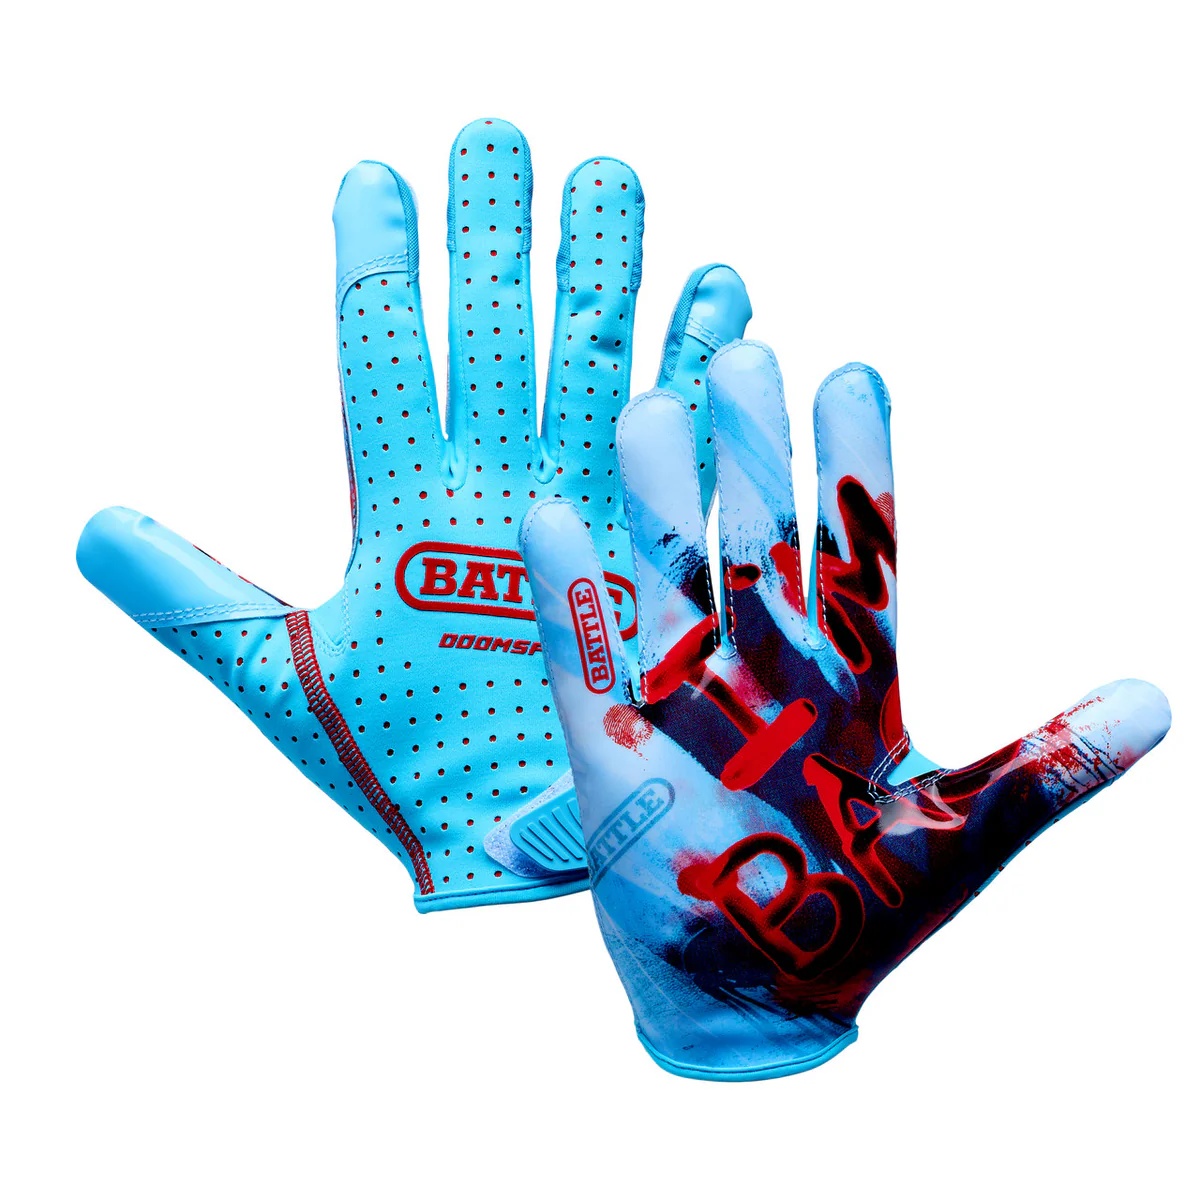
Battle Doomspeed youth gloves
Brand: Football Depot
Category: Sporting Goods > Athletics > American Football > American Football Gloves